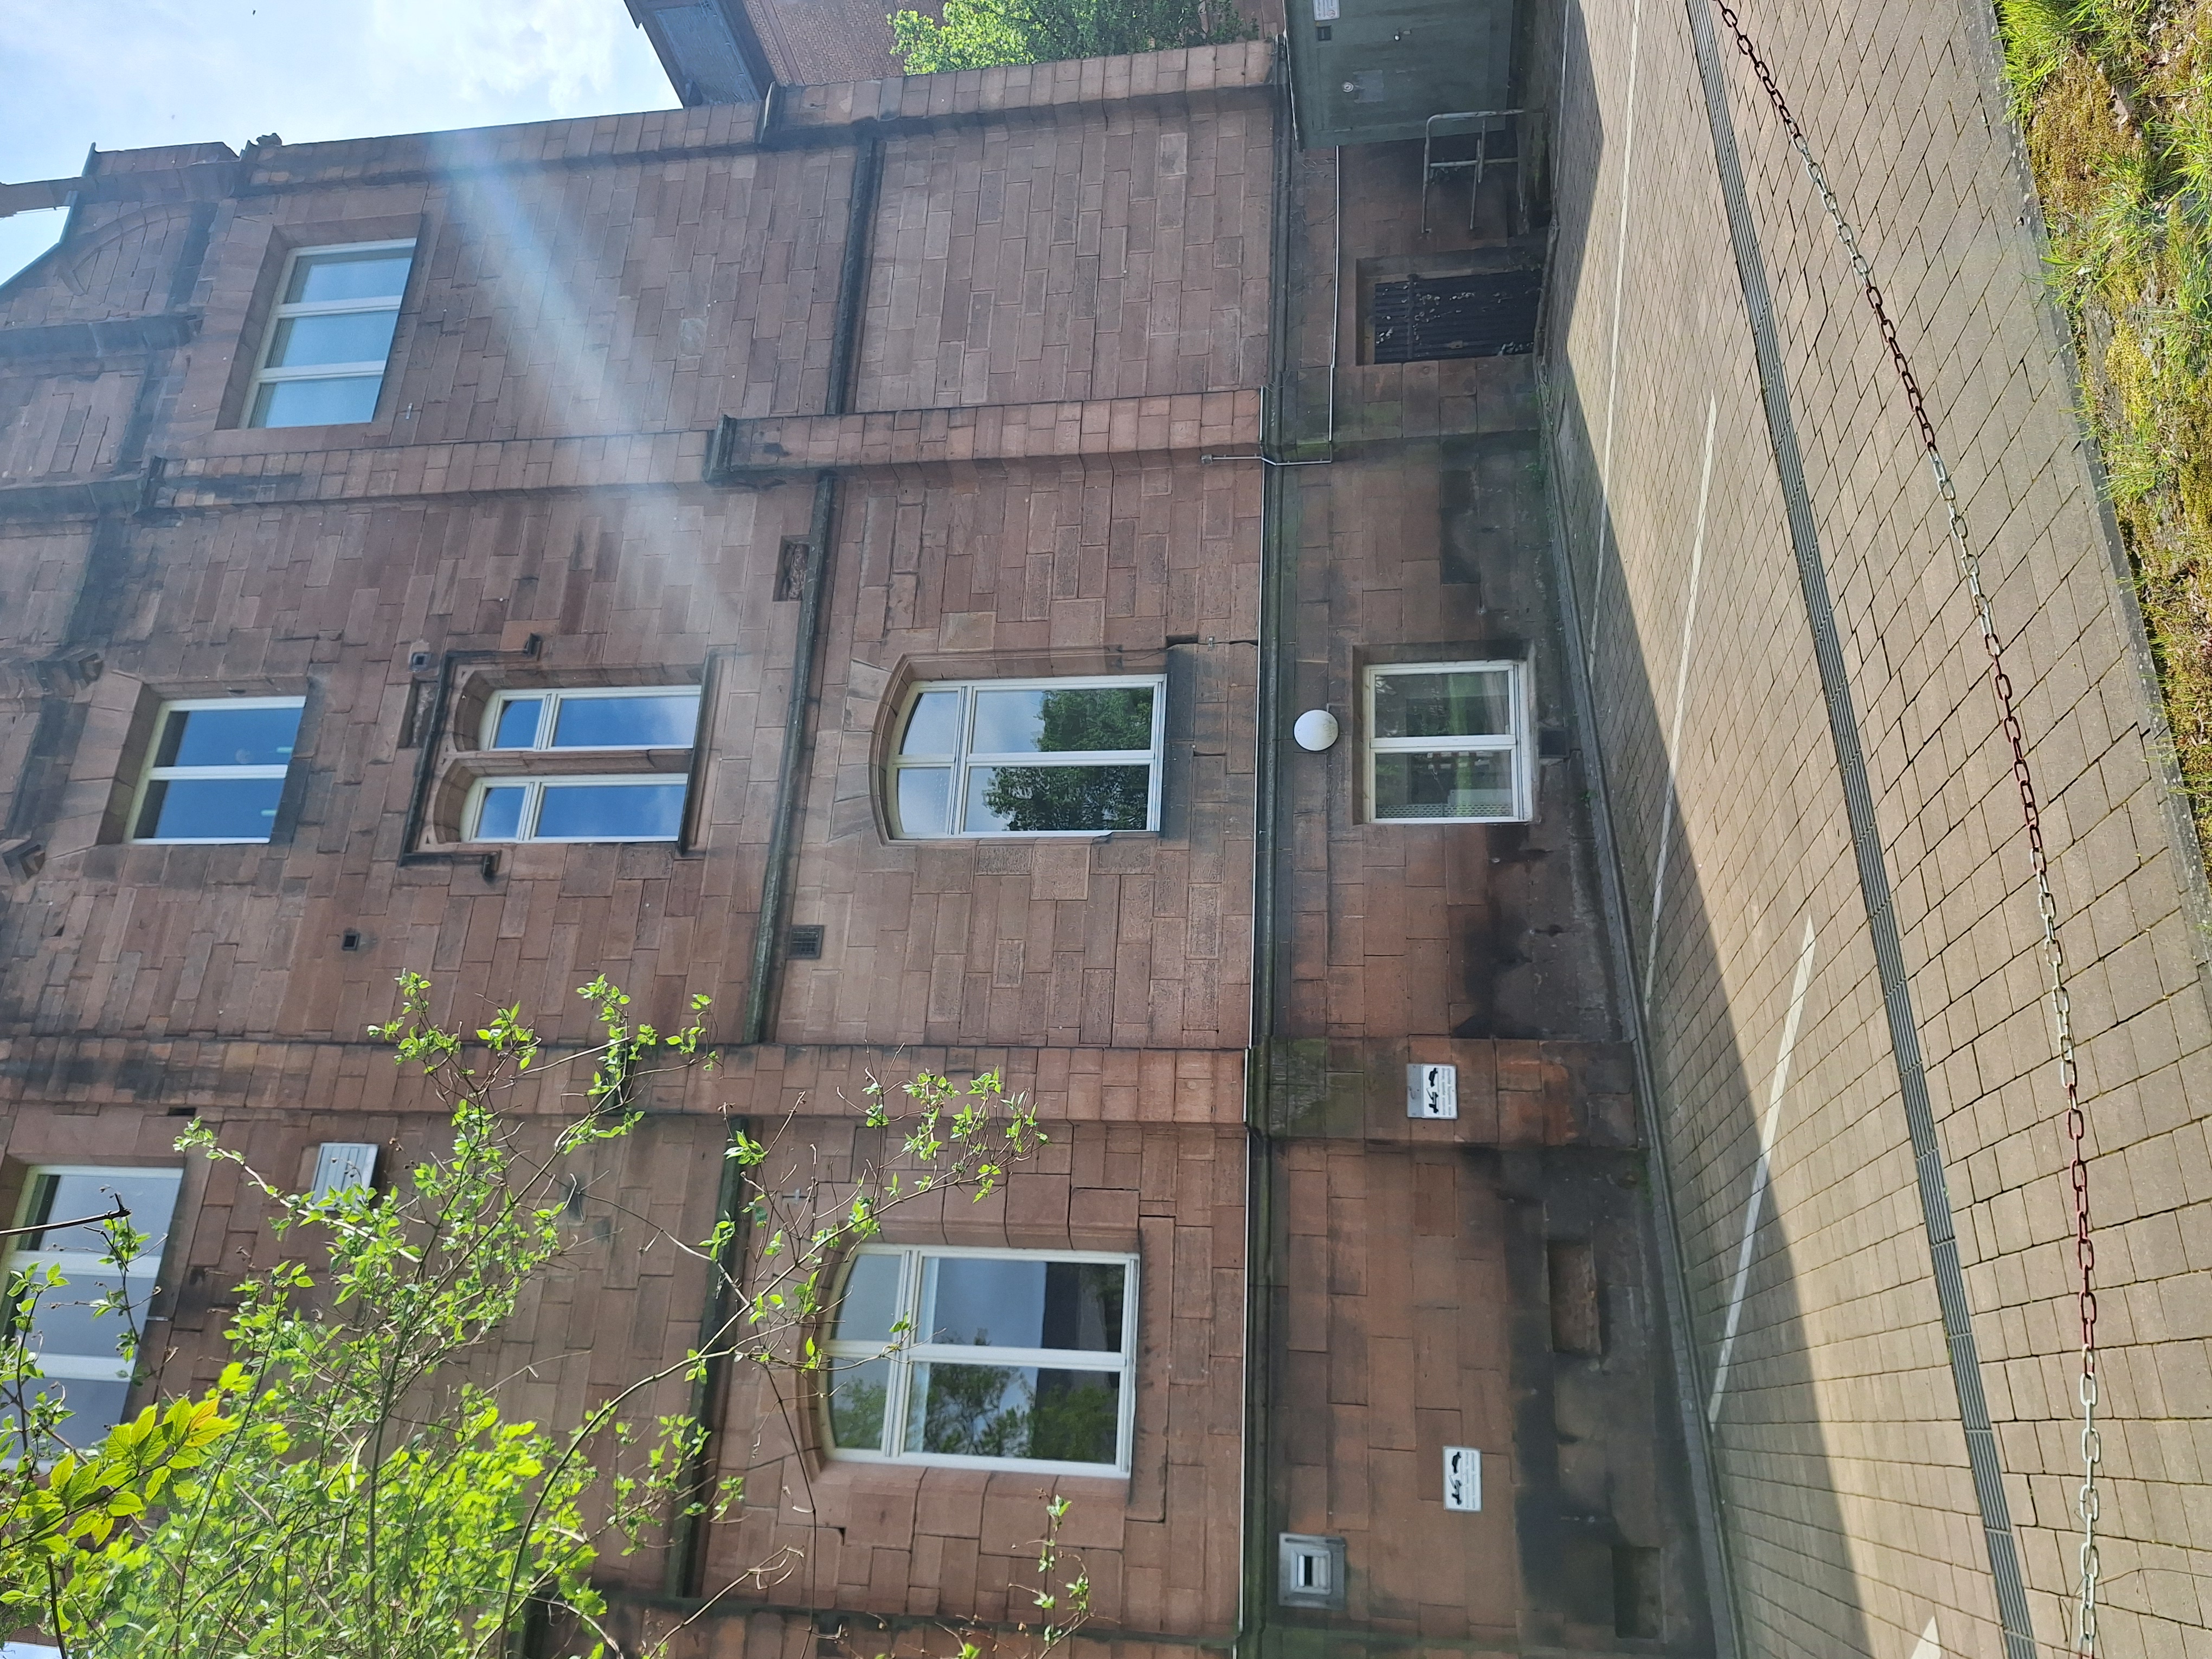
Building: Pilgrimstein 2